David Hasselhoff

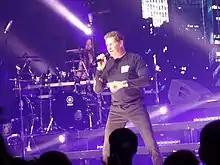
Hasselhoff performing in April 2018

Seven years after his last album, Hasselhoff released in 2011 his twelfth studio album, "A Real Good Feeling", which reached number three in Austria, the top-thirty in Germany and became Hasselhoff's first album in fourteen years since "Hooked on a Feeling" (1997) to chart in Switzerland. Hasselhoff toured across those countries to promote the album. In 2012, he released his thirteen studio album "This Time Around", however, it failed to chart.